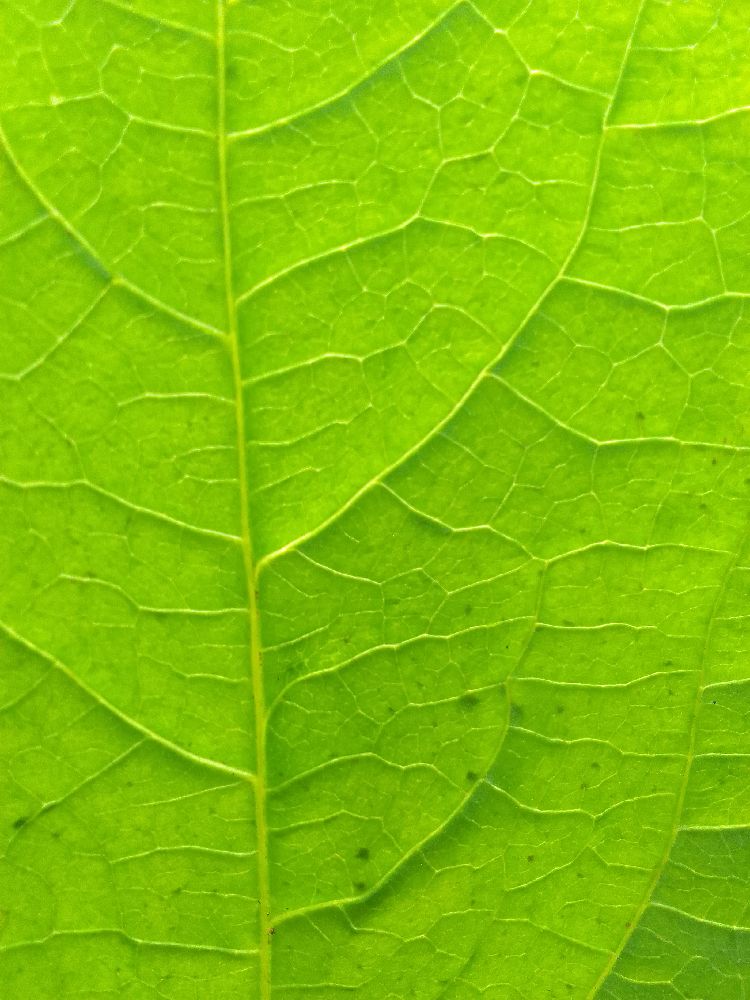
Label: healthy